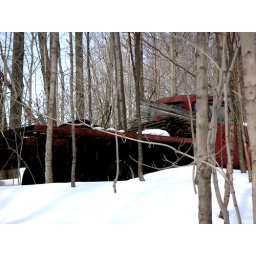
truck bed in trees